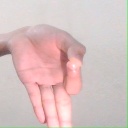
अक्षर: ज्ञ